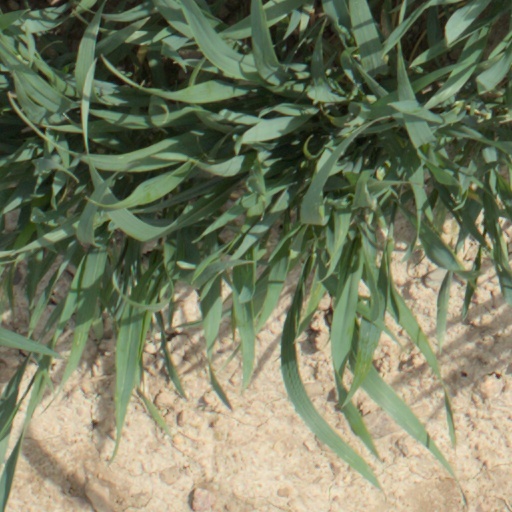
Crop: wheat